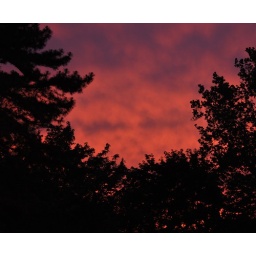
I've never seen a sky around here as red as this was last night right after a fierce set of thunderstorms